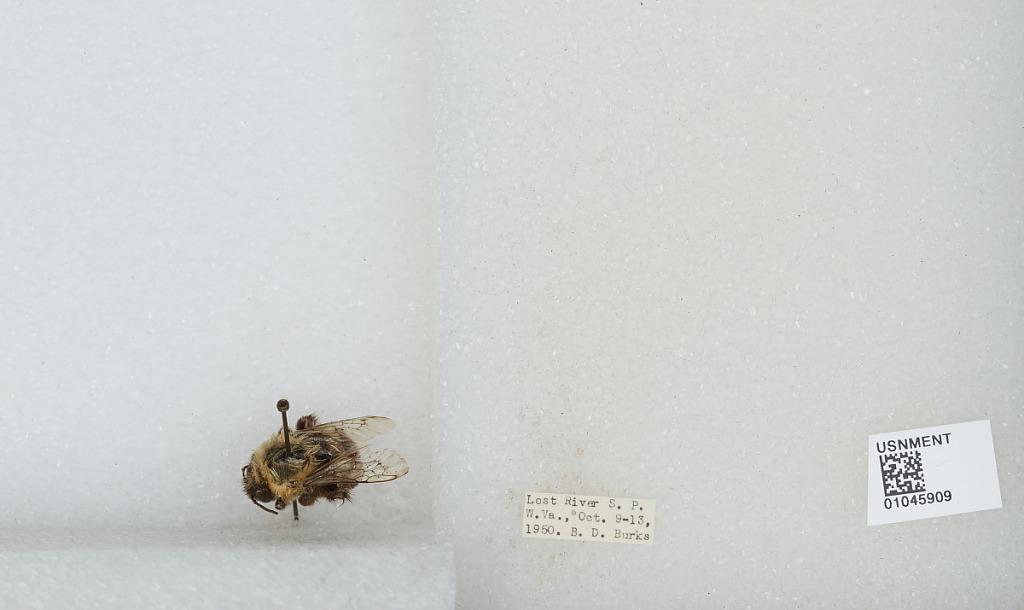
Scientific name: Bombus sp.
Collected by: B. Burks
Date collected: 1950-10-9
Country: United States
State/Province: West Virginia
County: Hardy
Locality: Lost River State Park
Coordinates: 38.8964, -78.9131